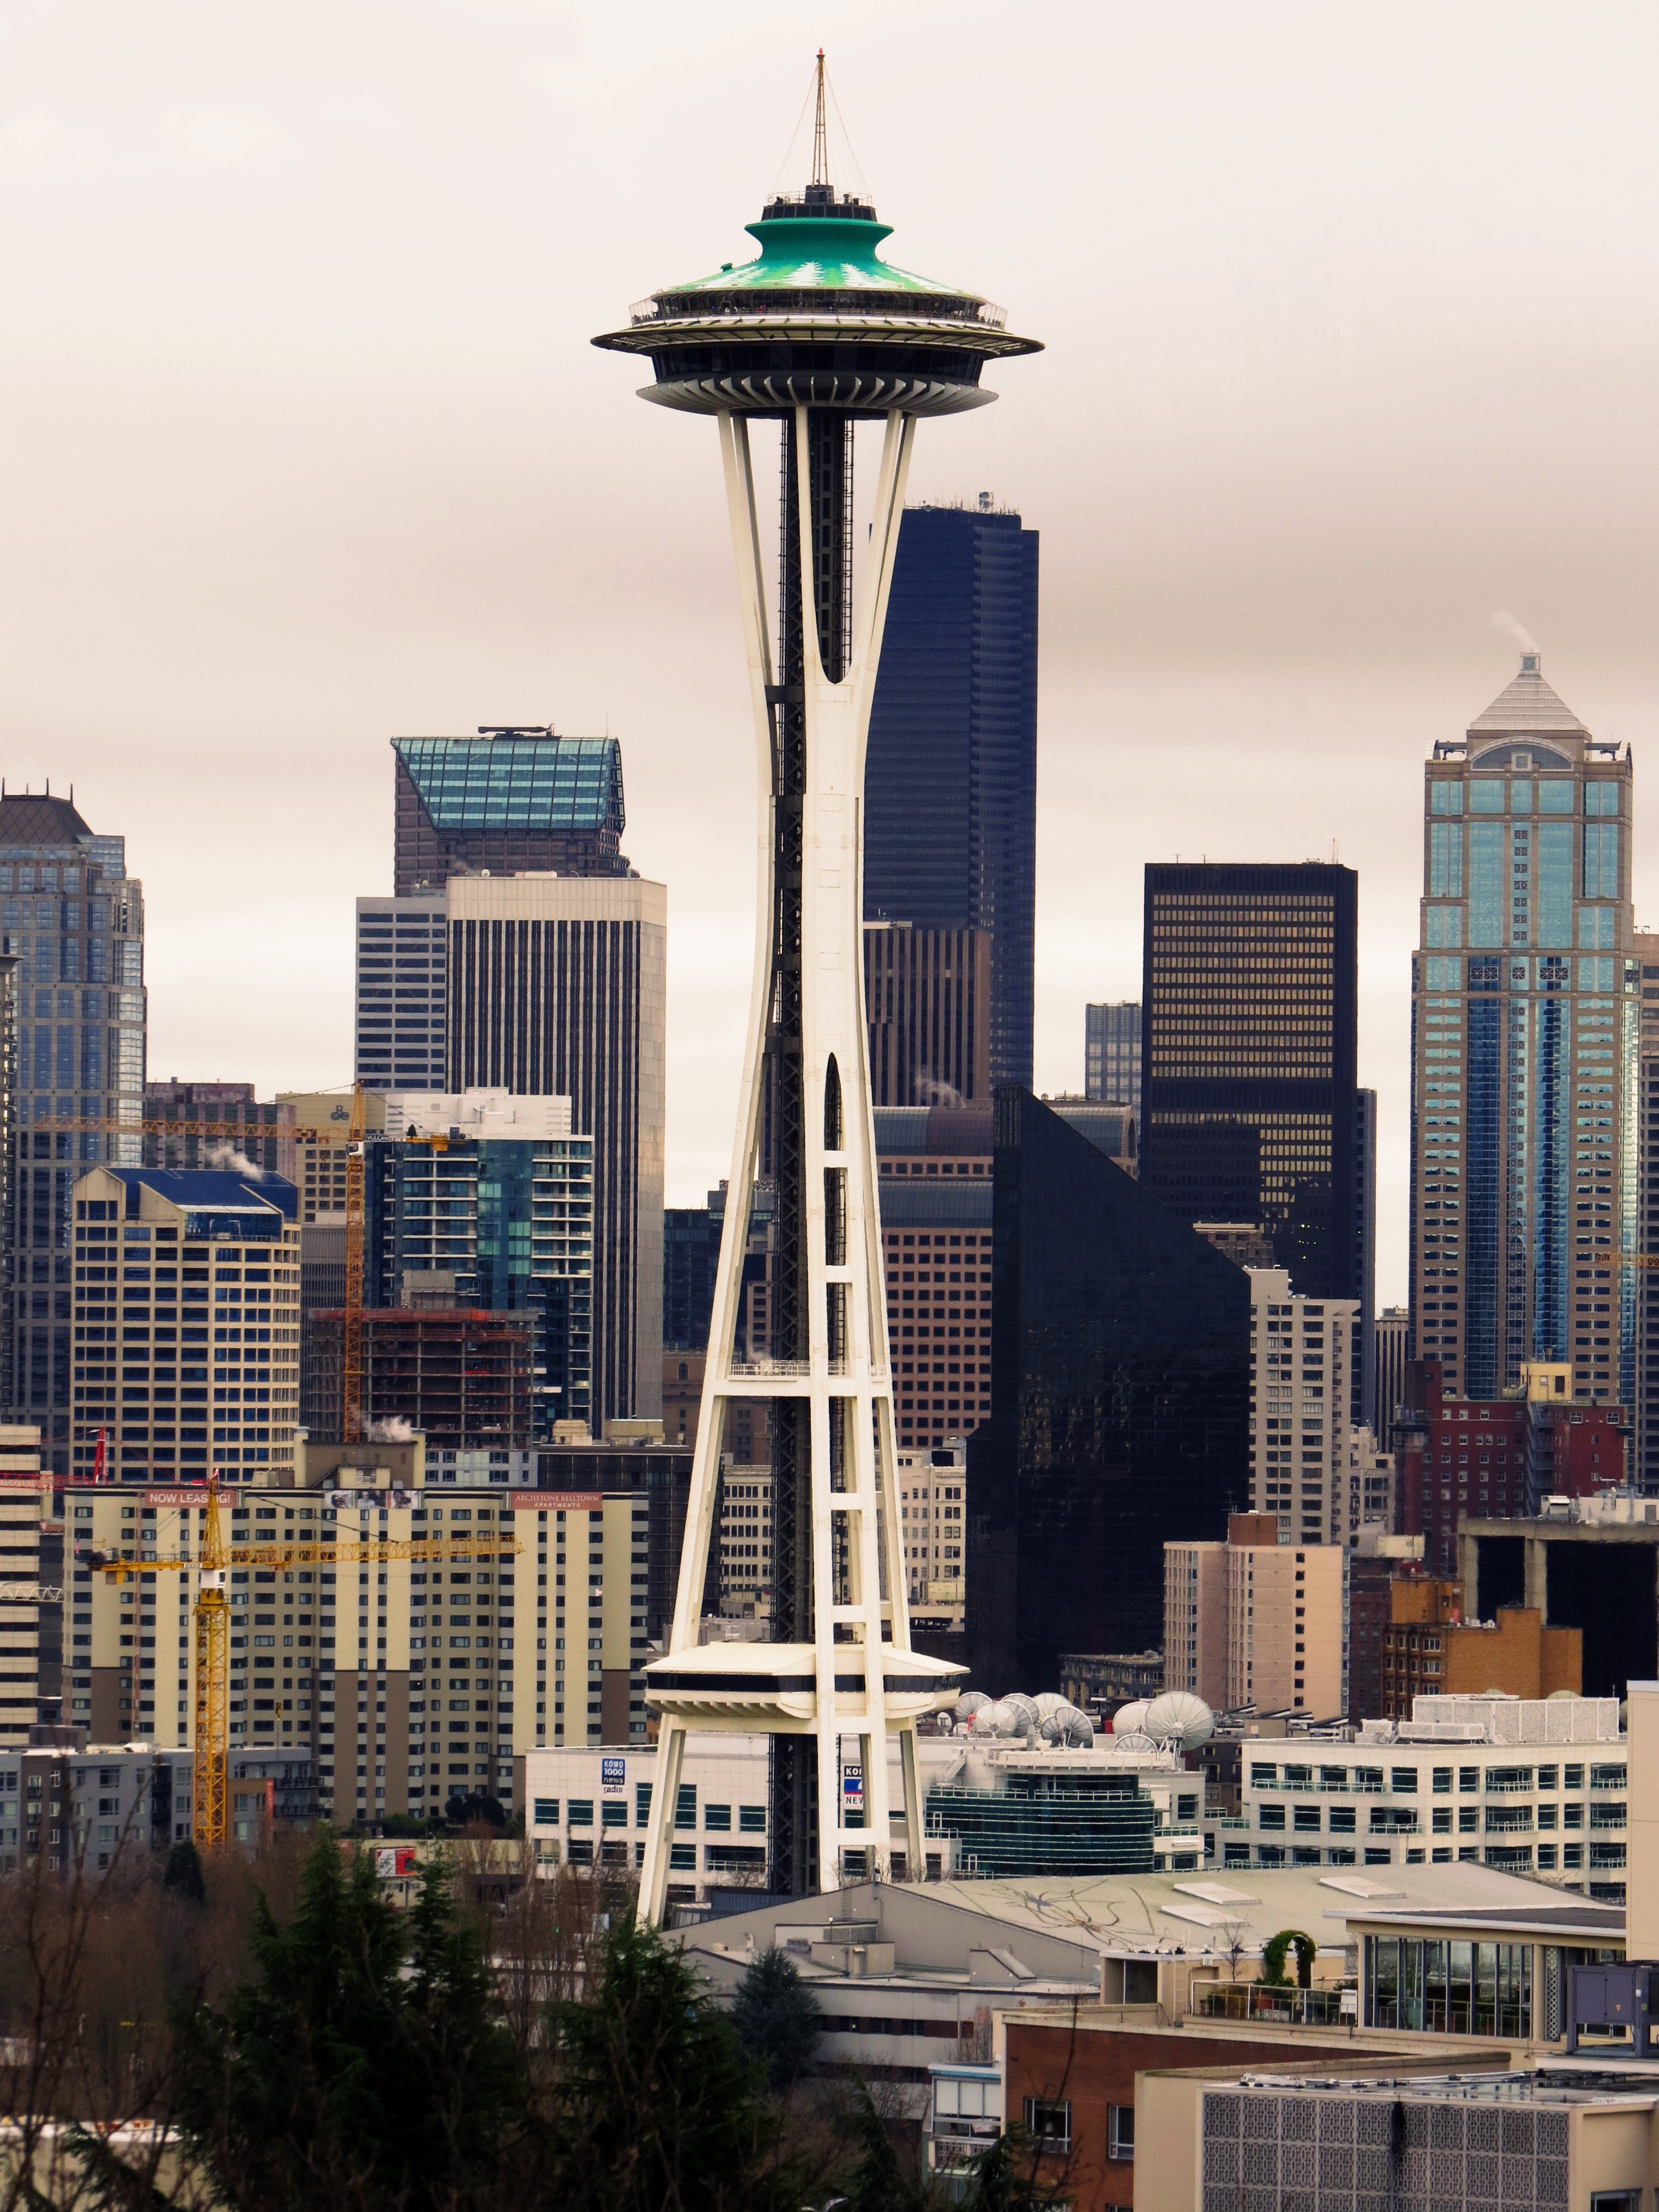
skyline, city, skyscraper, cityscape, downtown, tower, landmark, tower block, metropolis, urban area, geographical feature, human settlement, metropolitan area